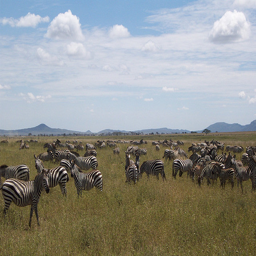
A herd of zebra standing on top of a lush grass covered field.
A large group of zebras grazing a field with mountains in the background.
A heard of zebras graze a filed with mountains in the distance.
a very large herd of zebras some grazing some looking around
a herd of zebras standing in a grass land